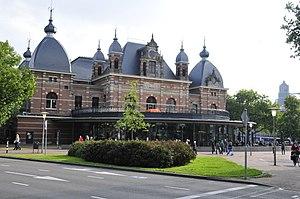
Arnhem est une commune néerlandaise, chef-lieu de la province de Gueldre, dans l'est des Pays-Bas. Arnhem est située sur le Rhin inférieur et compte 150 000 habitants, au 1ᵉʳ janvier 2012, faisant ainsi partie des dix villes les plus peuplées des Pays-Bas.